Barber–Colman Company

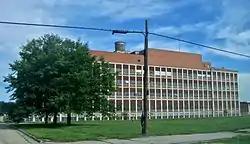
Section 5 of the complex

The Barber–Colman Company was a manufacturer of textile and milling machinery from its founding in 1894 until the 1980s. Howard Colman organized the company in Rockford, Illinois, with capital from W. A. Barber. Early successes with their Hand Knotter and Warp Tying Machine allowed the company to expand internationally, manufacturing goods in five states and three countries. The company moved to Loves Park, Illinois, in the 1950s, but struggled following the death of Walter Colman in 1983. Eurotherm Controls, Inc. currently holds the rights to the company name.